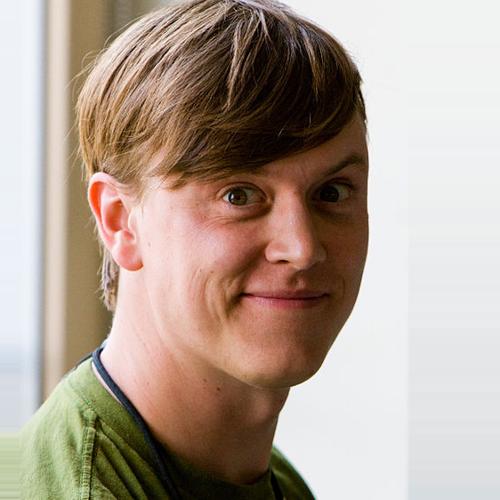
Age: 33